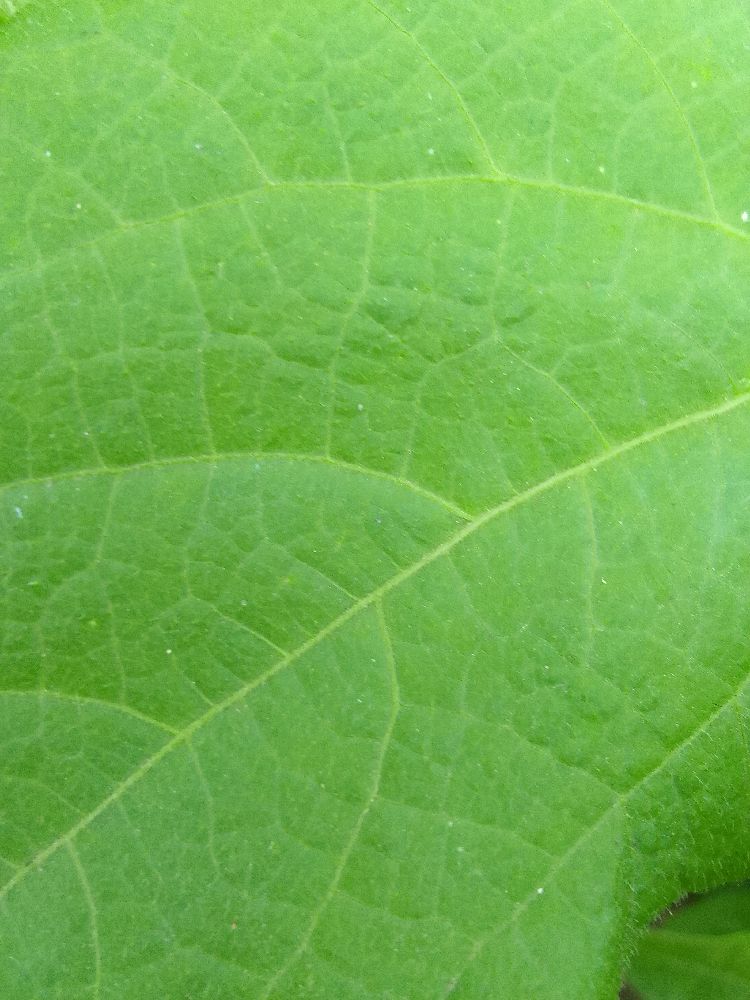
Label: healthy